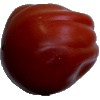
Label: tomato_heart